Kate Oates

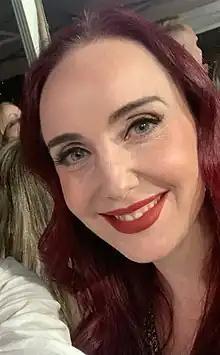
Oates in 2022

Kate Oates (born 1979 or 1980) is a British television producer, who was born in Nottingham and graduated from Warwick University. She began her career working as a researcher and editorial assistant for Germaine Greer, before becoming a script editor for the soap opera "Crossroads". In 2003, she joined the radio soap "The Archers" as a producer, a position which Oates credits as the majority of her training. After resigning from this job, Oates began working on the ITV soap opera "Emmerdale" as a script editor, during which time she assisted with the soap's fortieth anniversary celebrations and worked on British Soap Award-winning storylines. She remained in the position until 2012 when she joined "Coronation Street" as the assistant producer.